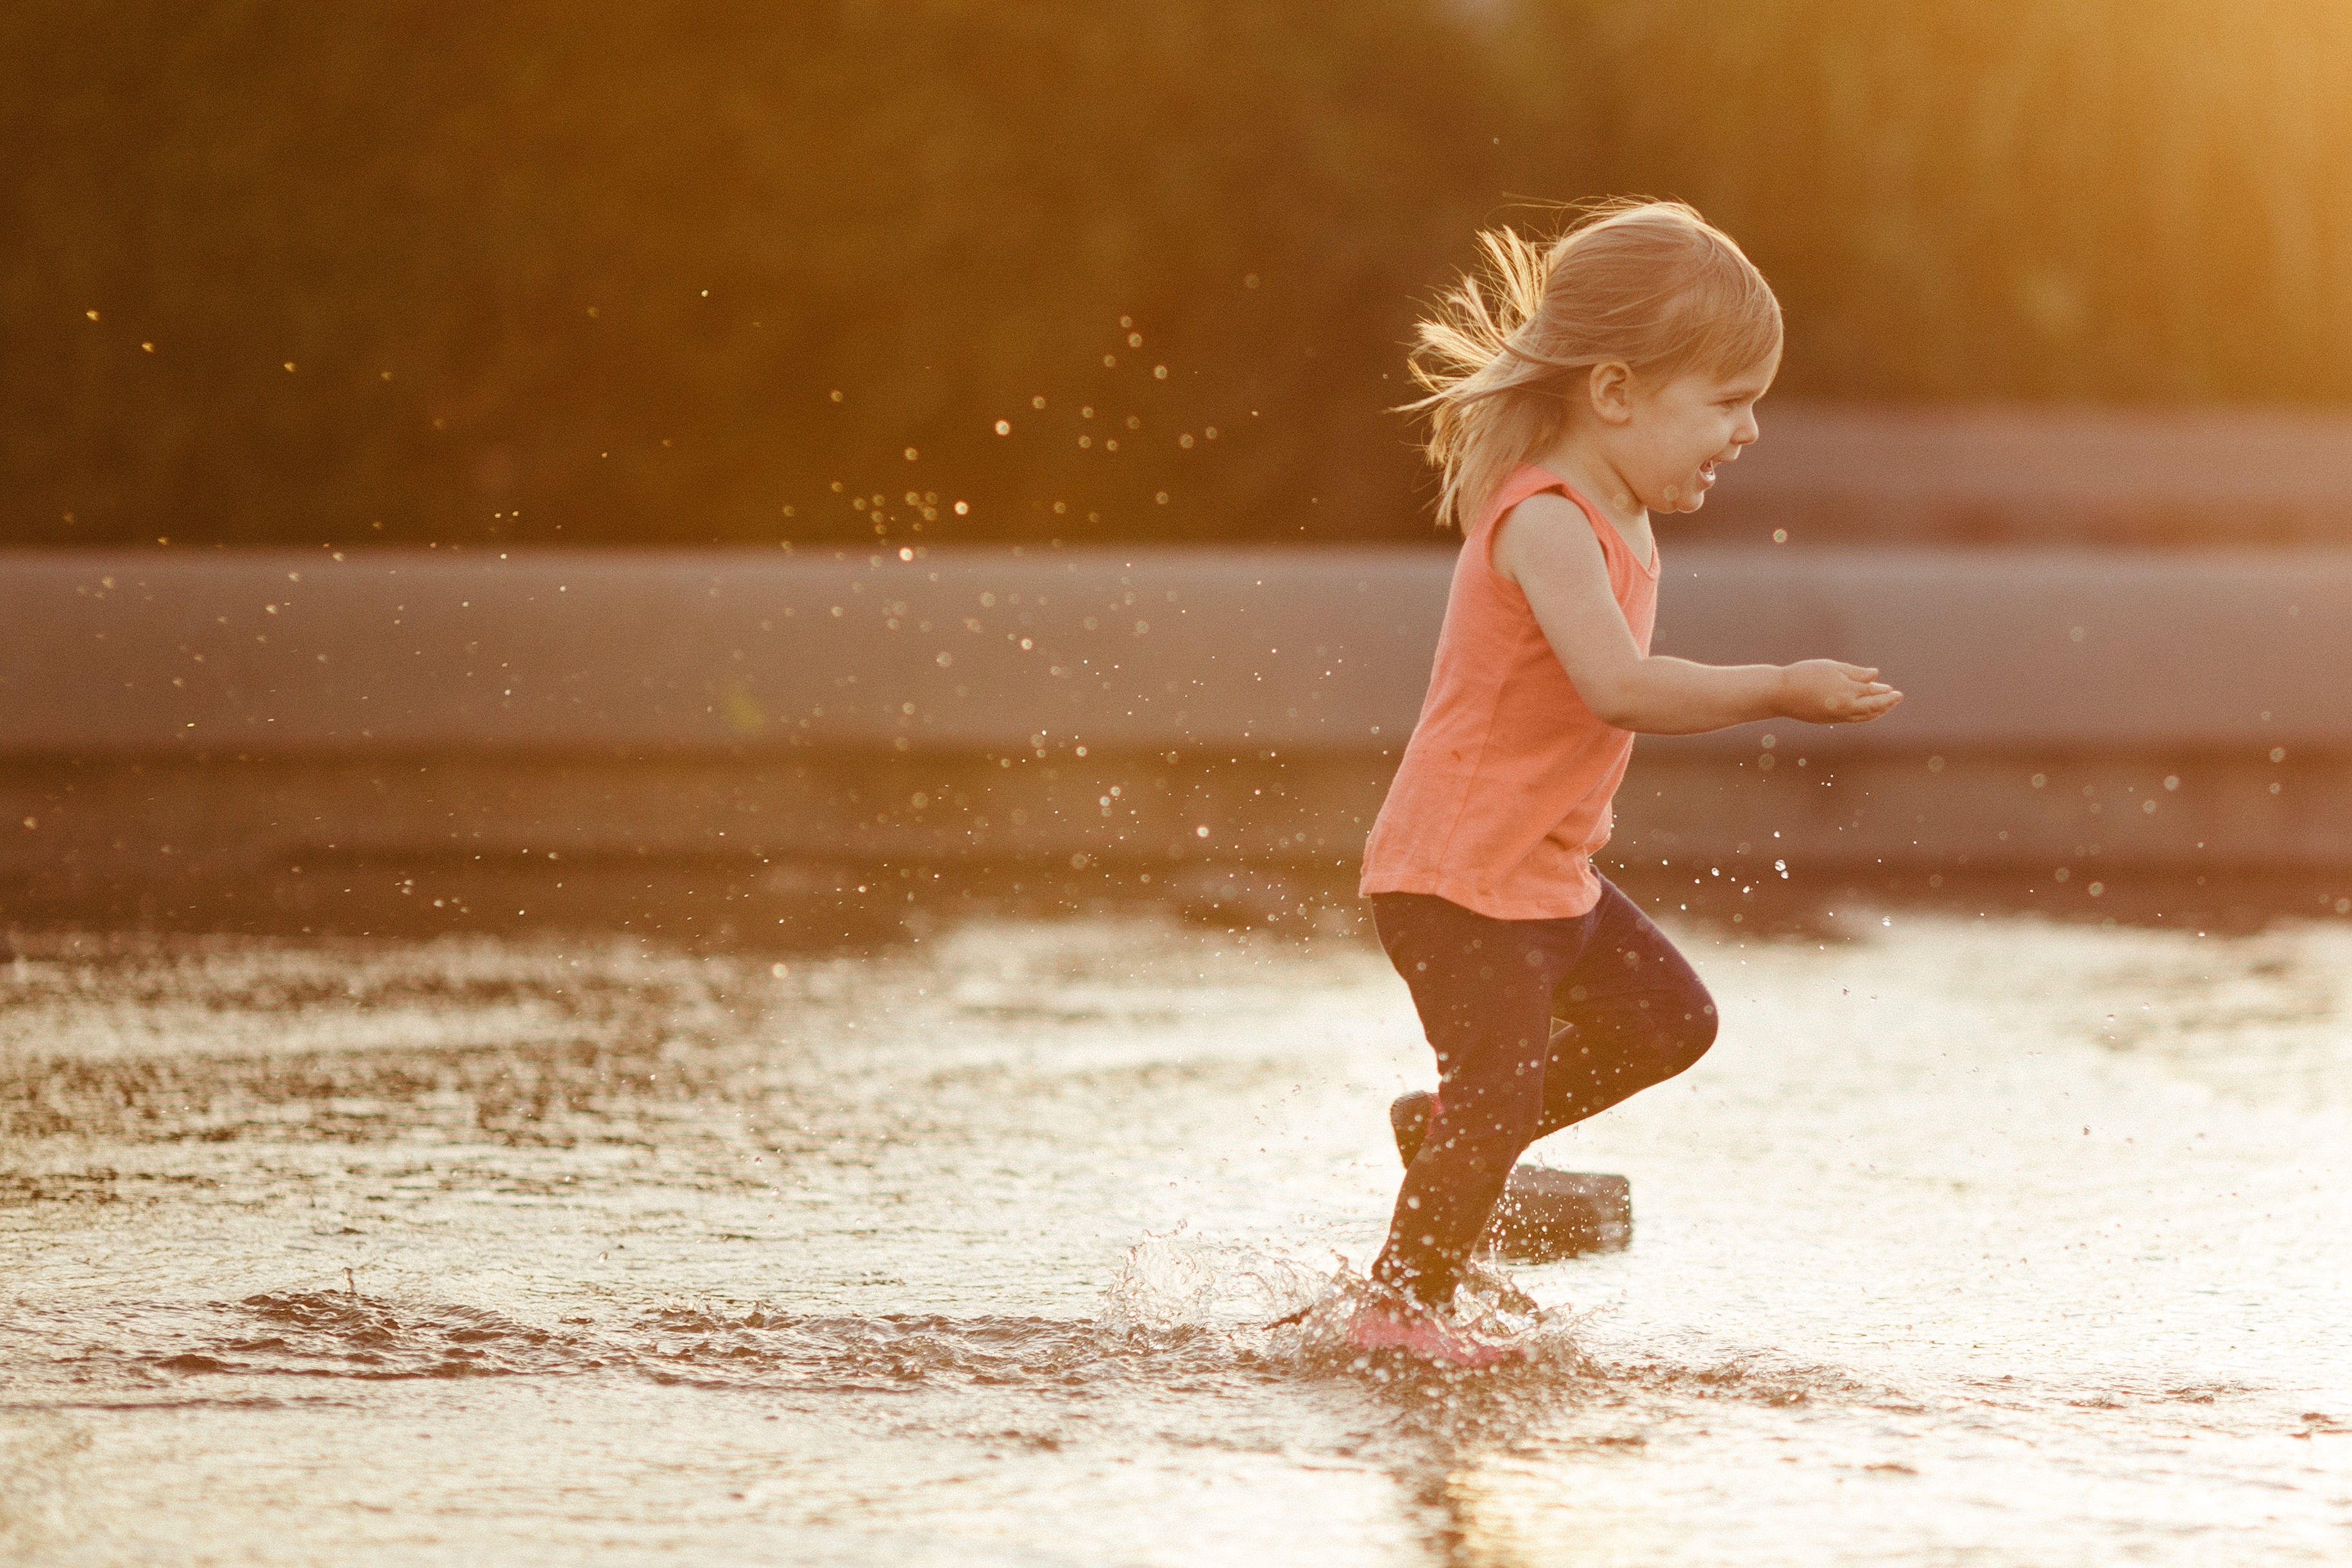
water, sand, winter, girl, sunlight, morning, wave, spring, weather, child, season, fun, toddler, photograph, skin